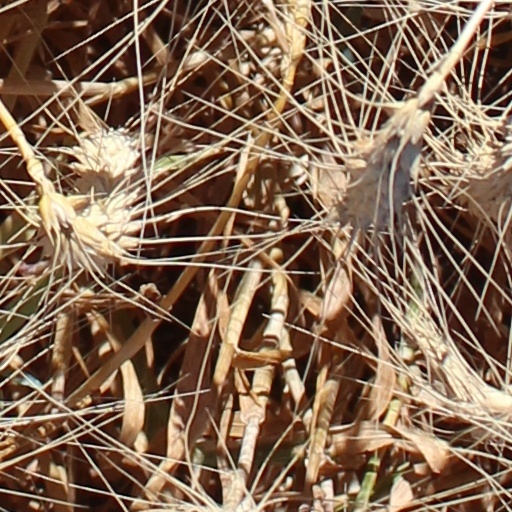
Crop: wheat